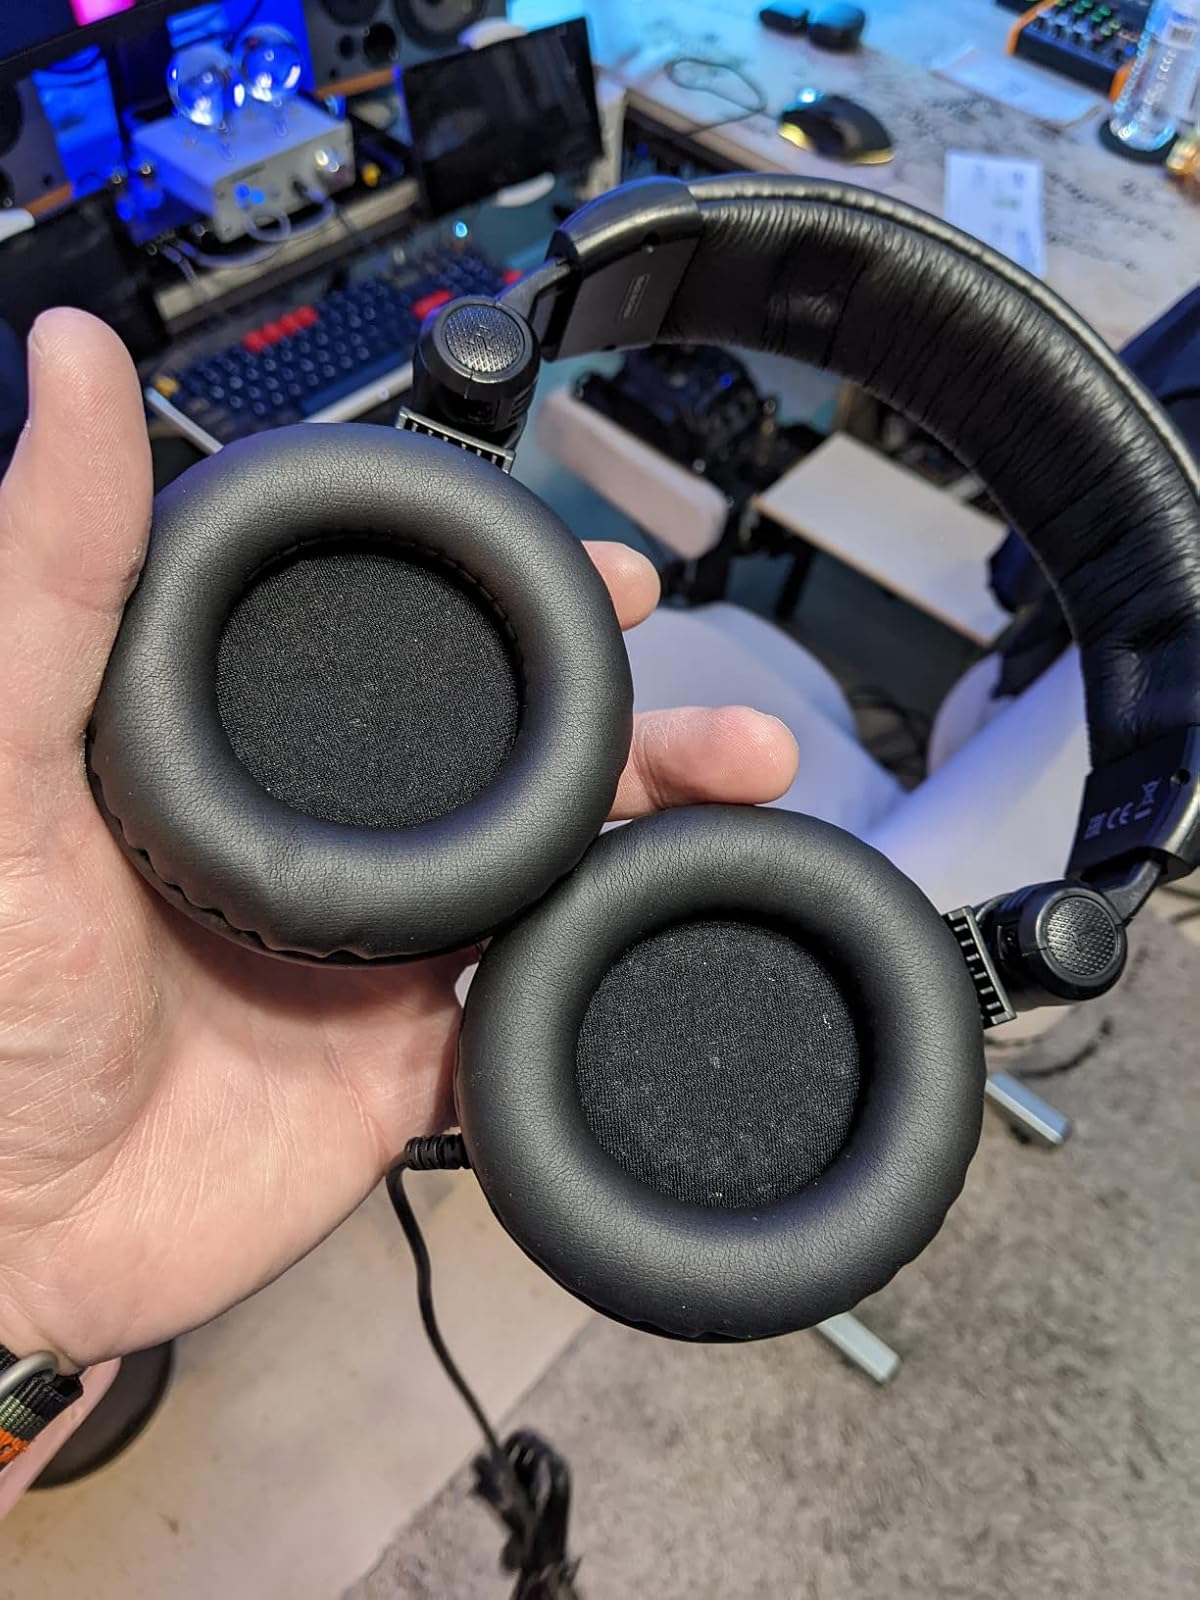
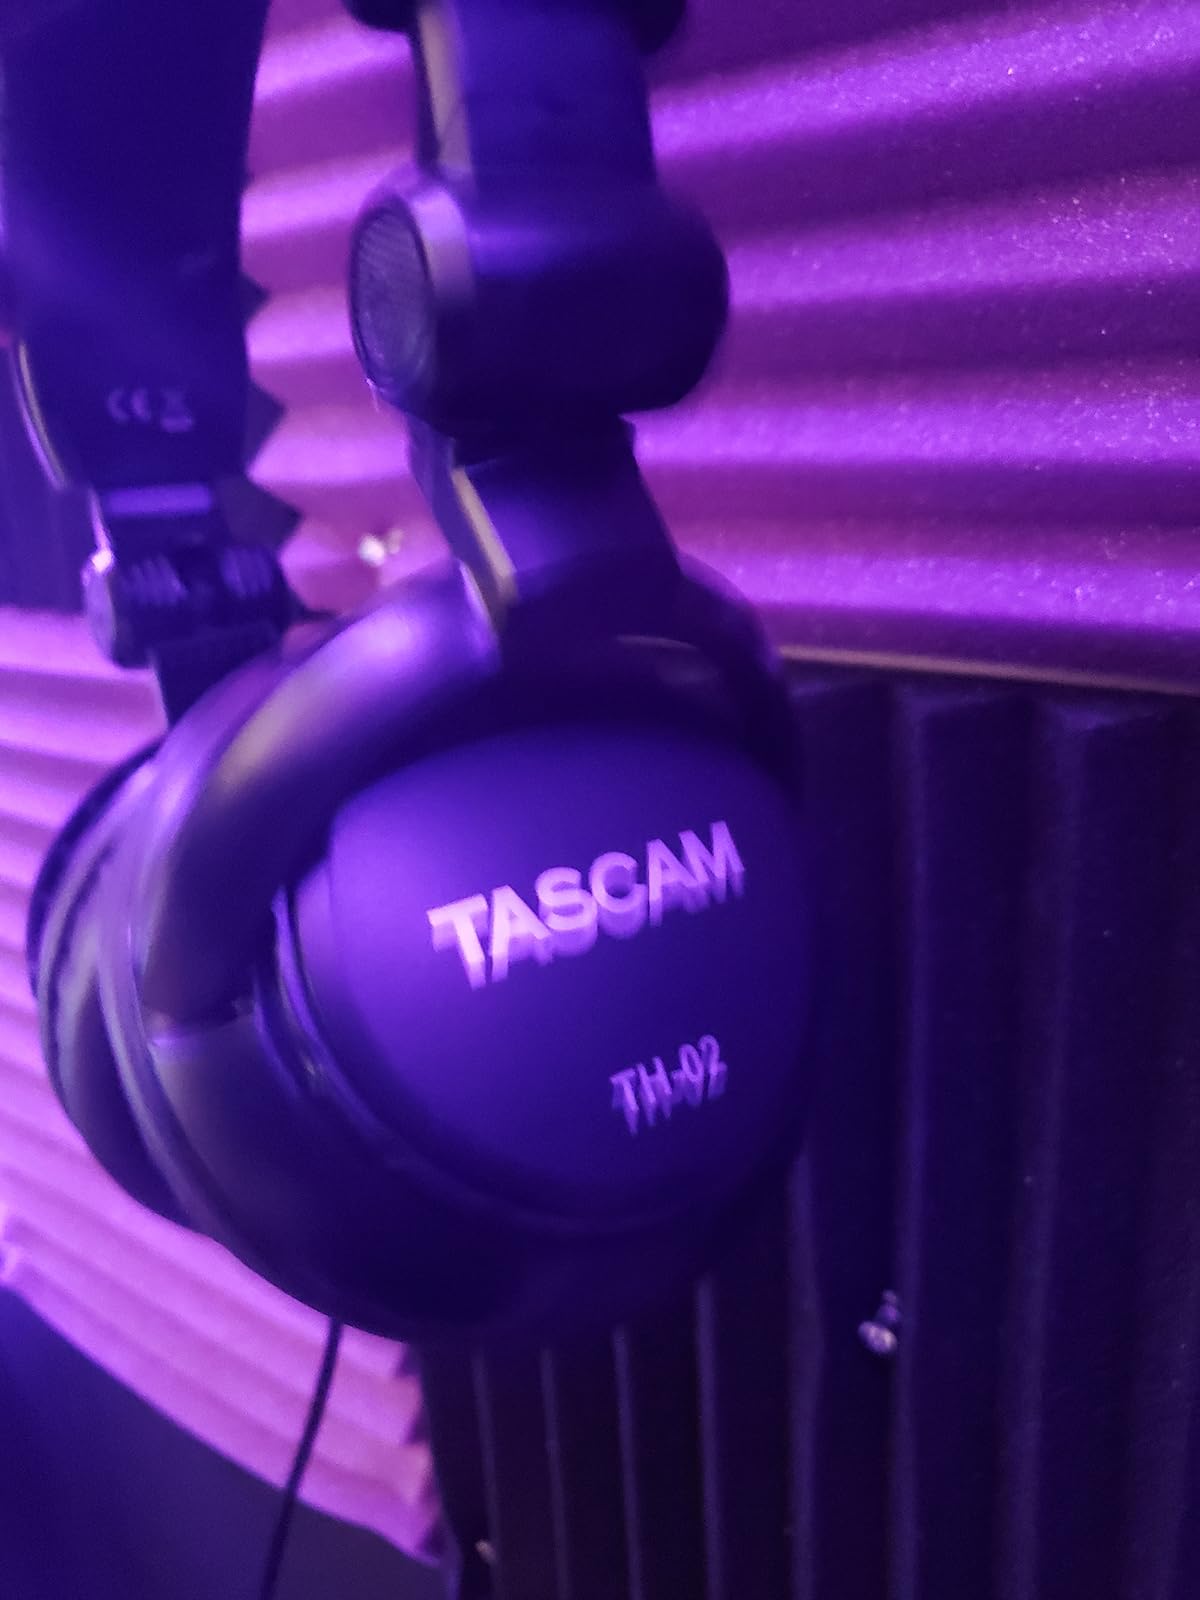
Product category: headphones
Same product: yes